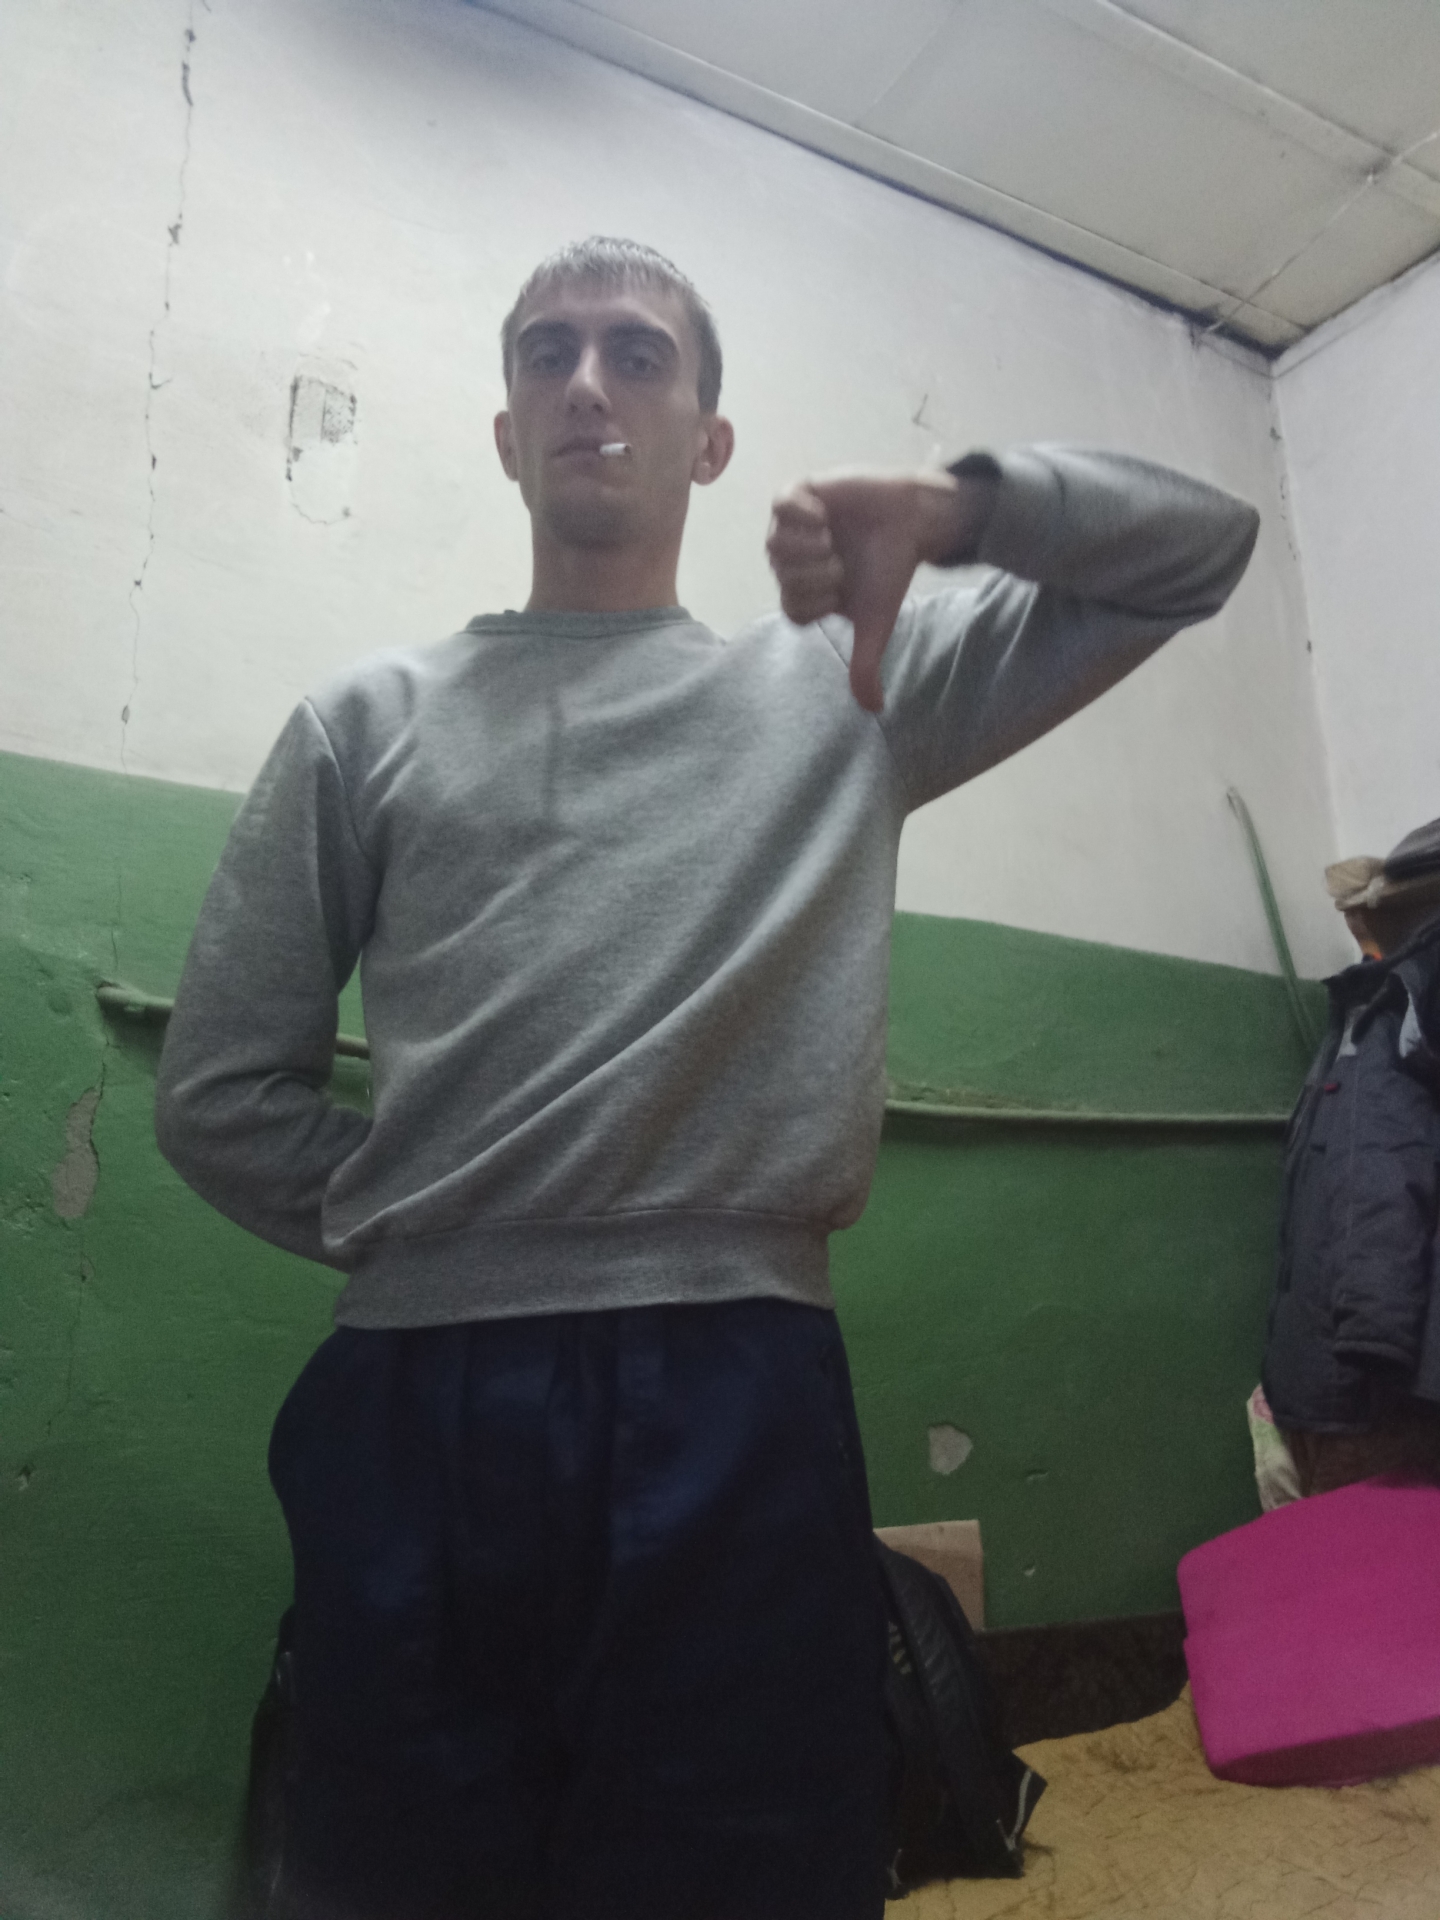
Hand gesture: dislike